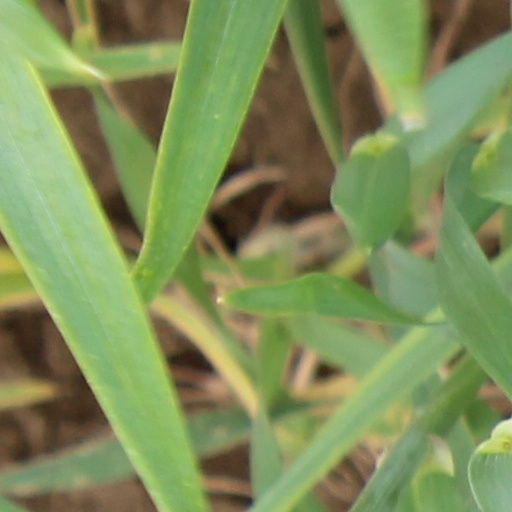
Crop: wheat